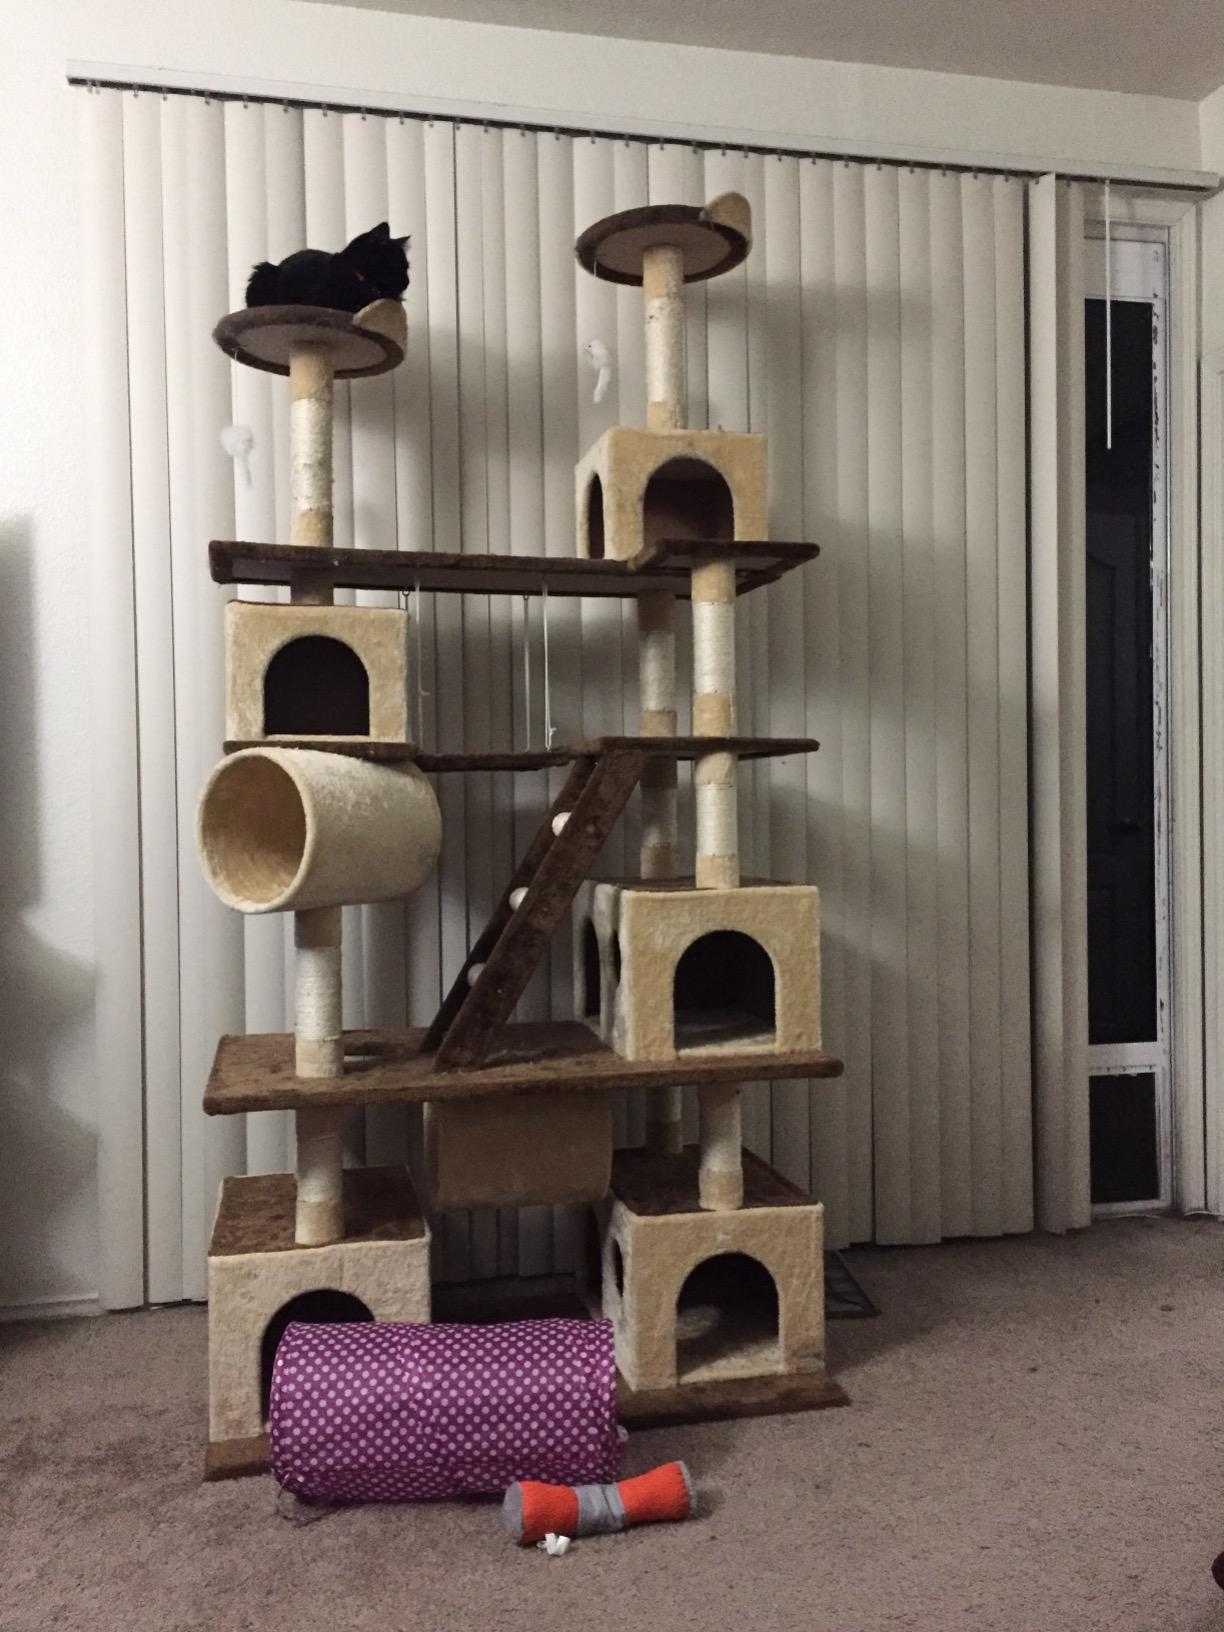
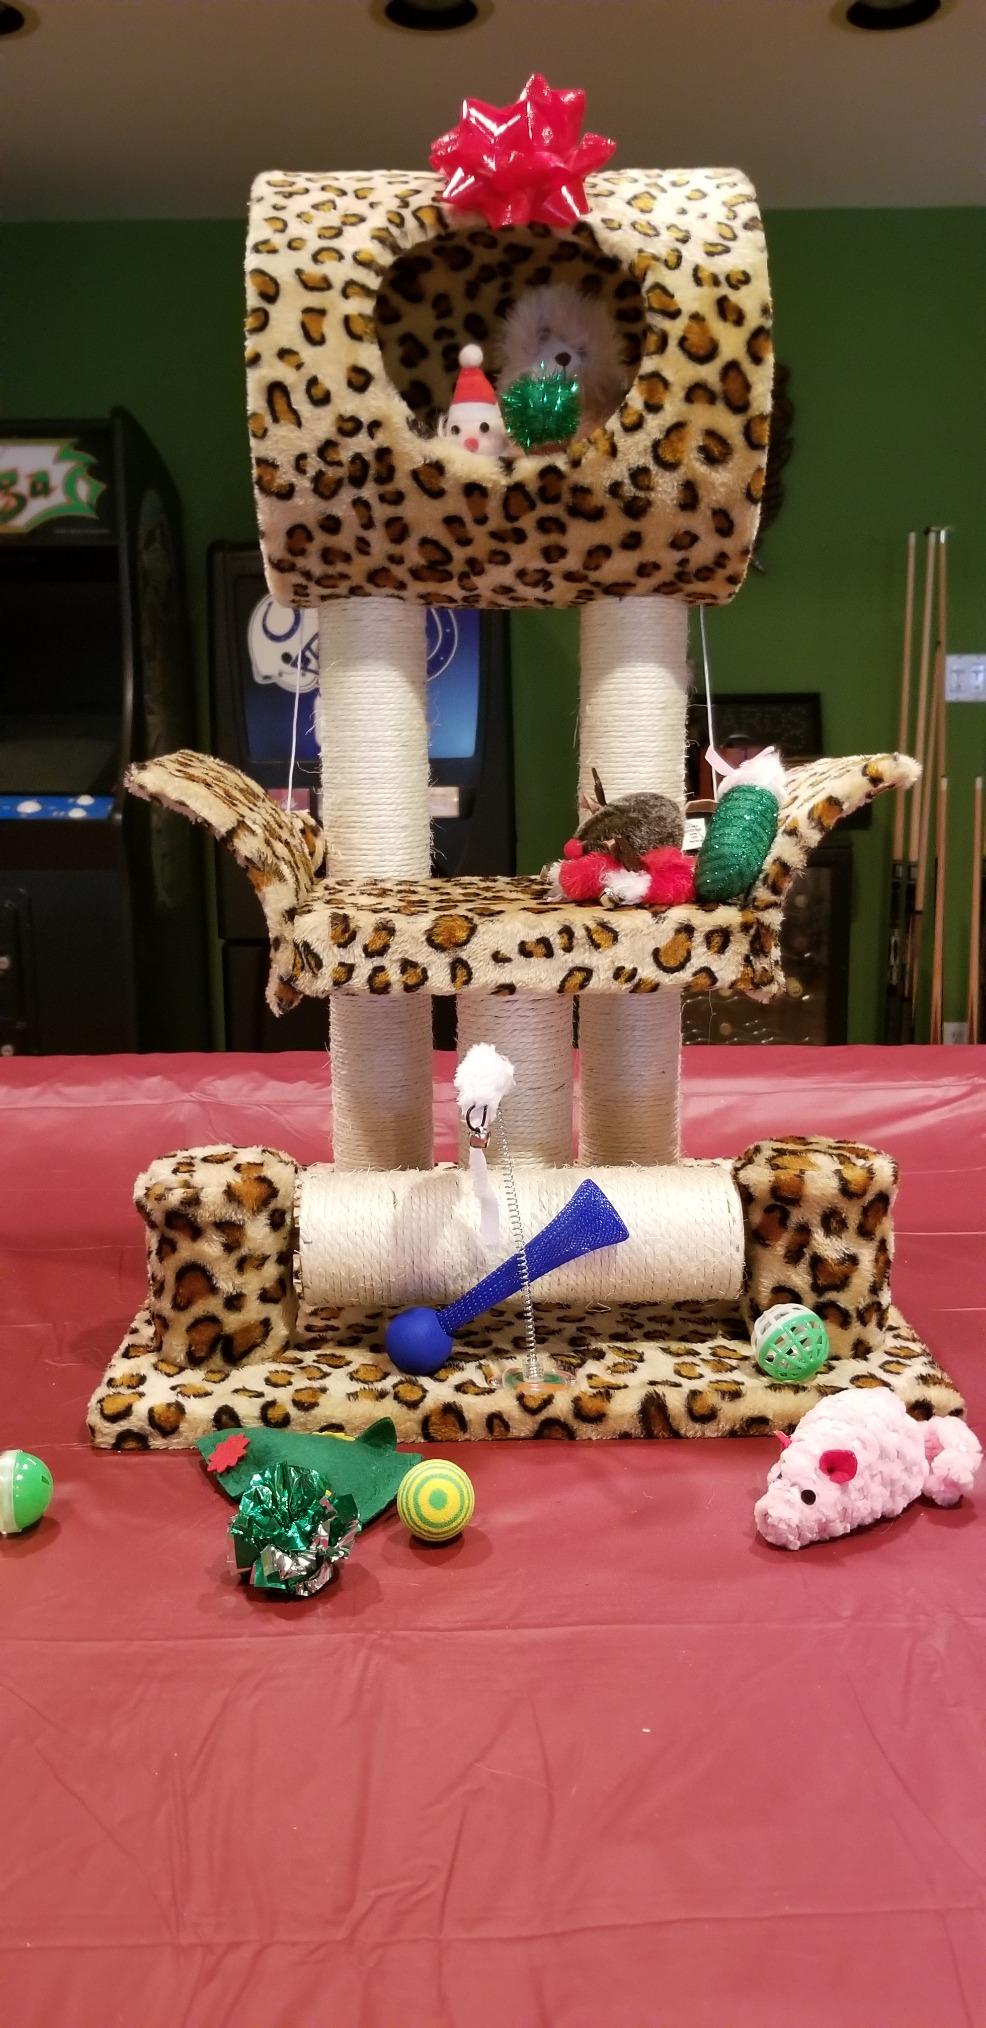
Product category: items_cat tree
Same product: no